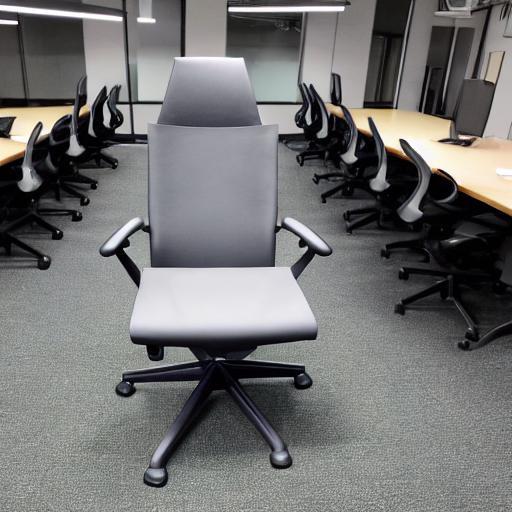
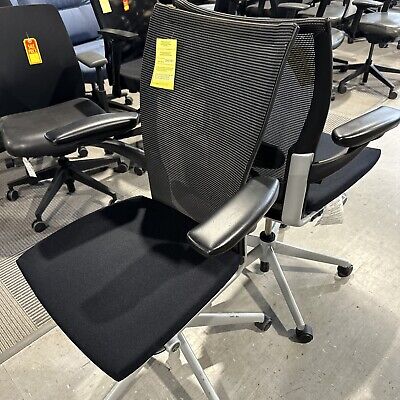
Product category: items_chair
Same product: no